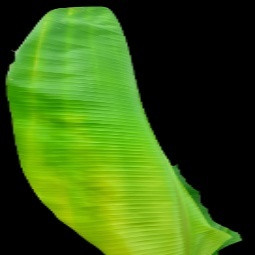
Label: Zinc